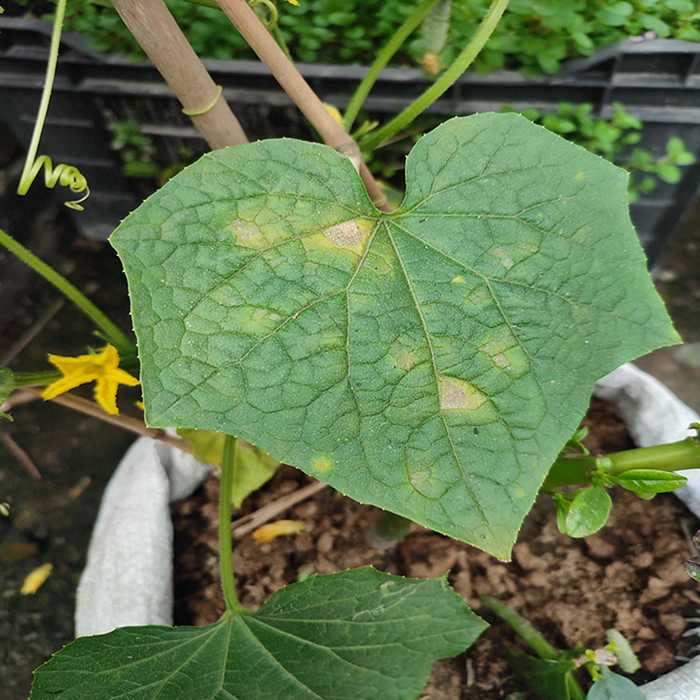
Plant: Cucumber
Label: Downy mildew